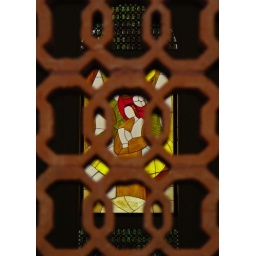
A stained glass window in the Church at Rincon De Guyabitos, Mexico